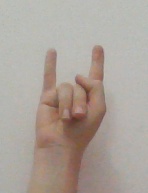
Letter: la